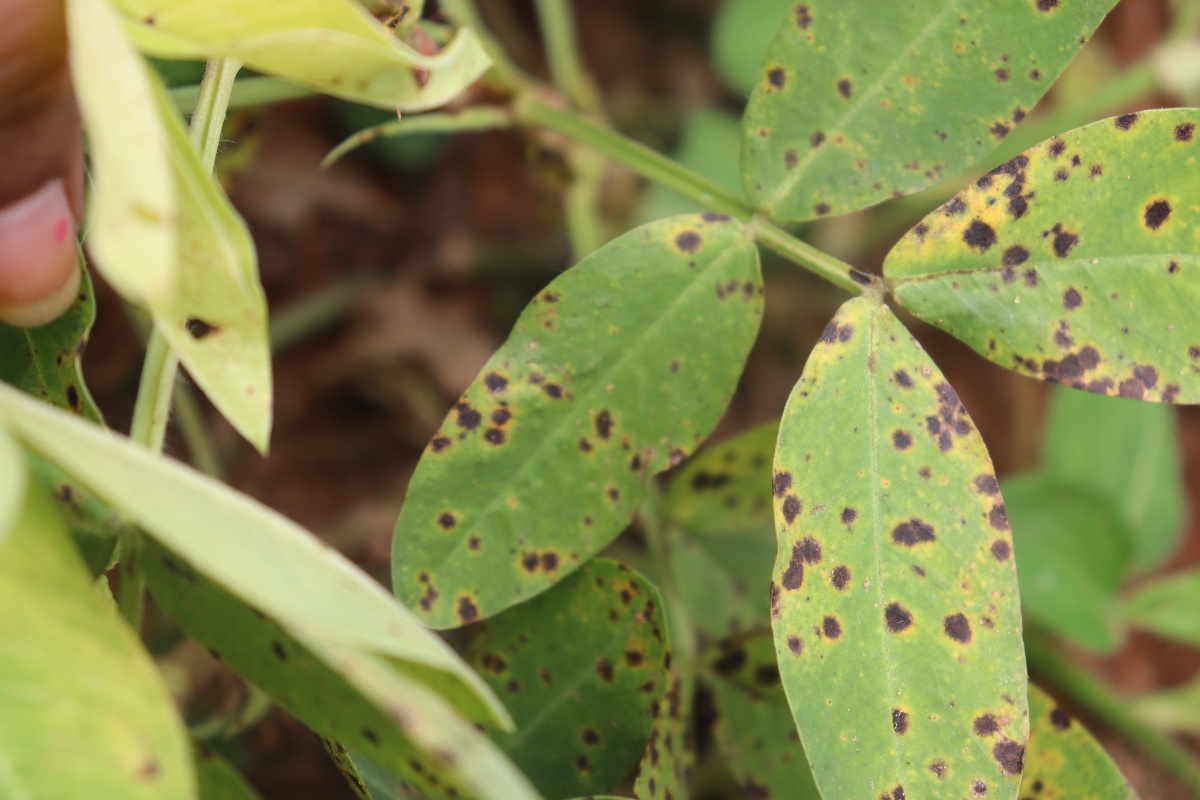
Label: late leaf spot